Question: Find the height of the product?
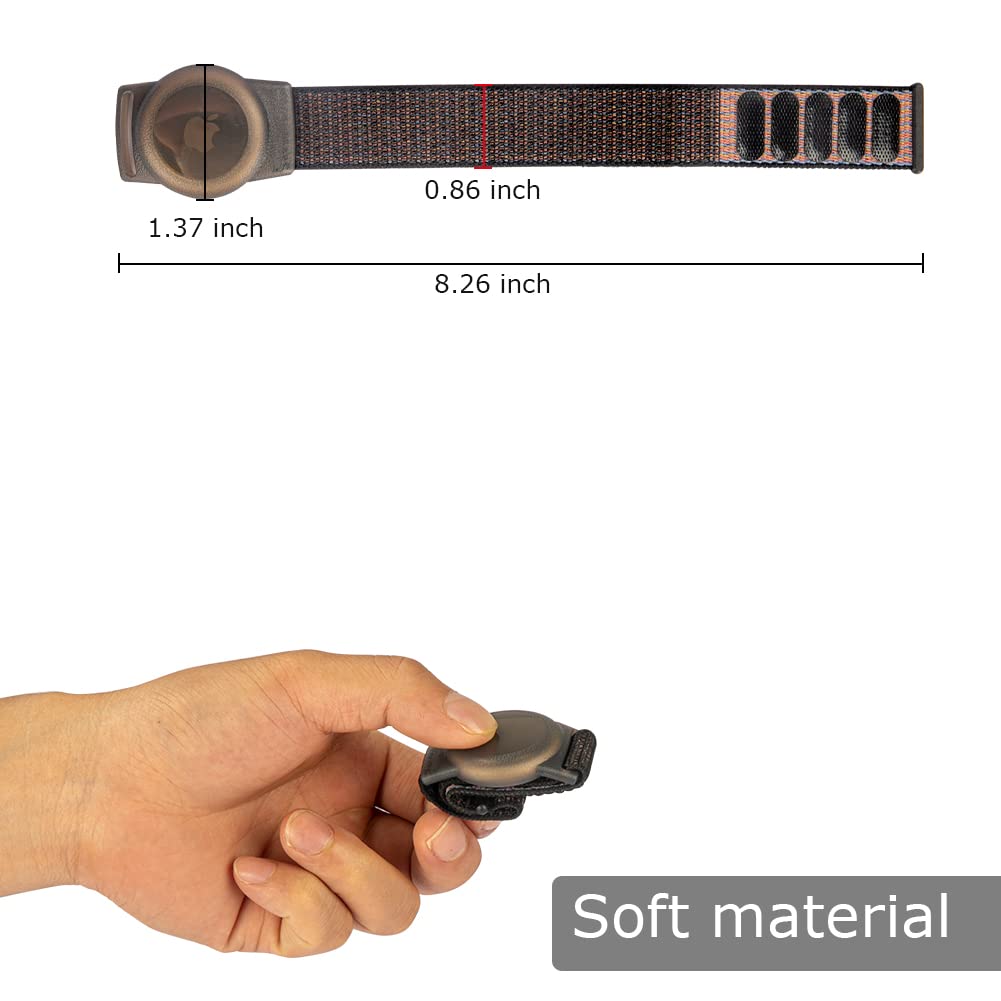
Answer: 0.86 inch